Meow (2016 film)

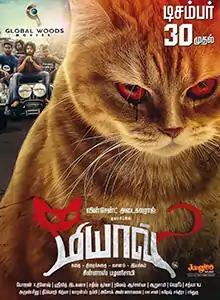
Theatrical release poster

Meow is a 2016 Indian Tamil-language thriller film directed by Chinnas Palanisamy and starring a persian cat named Jenny in the lead role along with Raja, Sanjay, Hayden, Kumar and Urmila Gayathri.